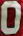
Number: 0